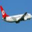
Label: airplane